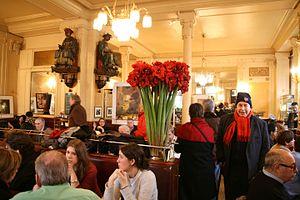
Intérieur du café parisien Les Deux Magots.
Susan Sontag, née Rosenblatt à New York le 16 janvier 1933 et morte le 28 décembre 2004 dans la même ville, est une essayiste, romancière et militante américaine.